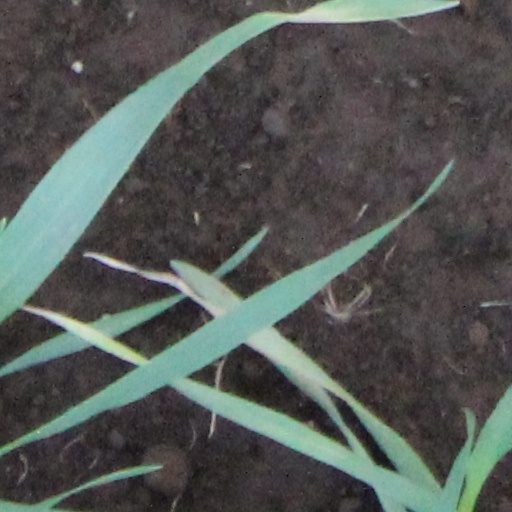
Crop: wheat